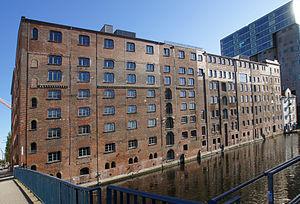
Hambourg (Harburg), Allemagne: Ebtrepôt au Westlicher Bahnhofkanal